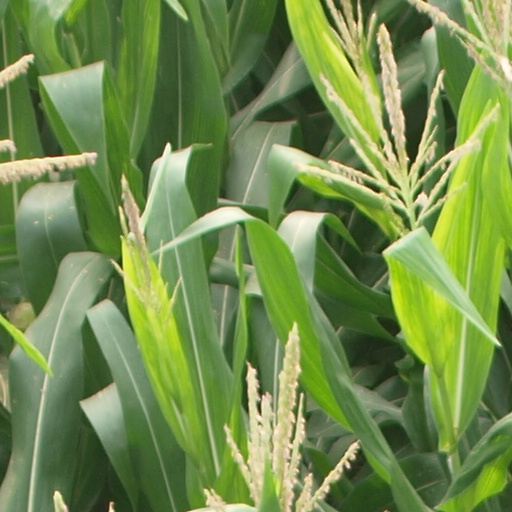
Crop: maize; corn